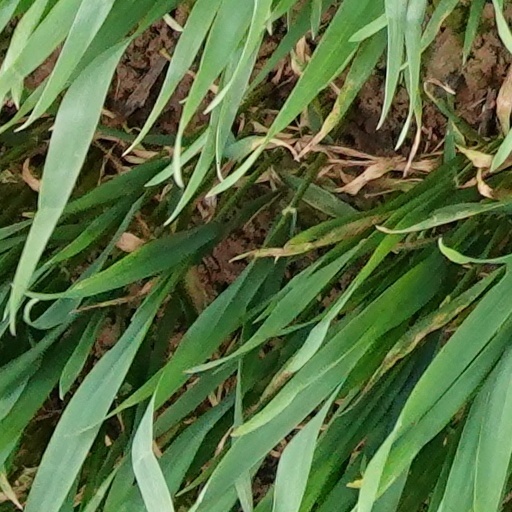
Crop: wheat